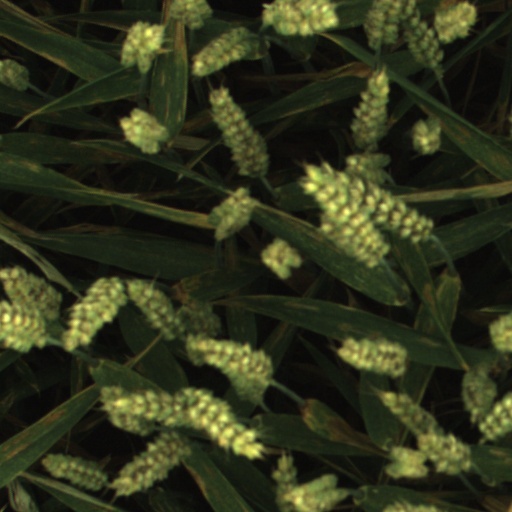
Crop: wheat